Nick Galifianakis (politician)

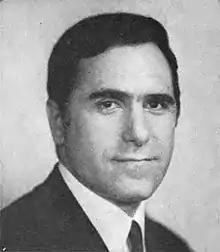

Nick Galifianakis (July 22, 1928 – March 27, 2023) was an American politician, military veteran, and lawyer from North Carolina. A member of the Democratic Party, he served as a member of the North Carolina House of Representatives of Durham County, North Carolina from 1961 to 1967. He then served three terms as a member of the United States House of Representatives from 1967 to 1973.